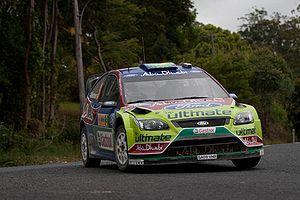
Le rallye d'Australie est une manche du championnat du monde des rallyes depuis 1988. Elle s'intitule Coates Hire Rally Australia en 2014.
Mikko Hirvonen, né le 31 juillet 1980 à Kannonkoski, est un pilote de rallye finlandais.